HumancentiPad

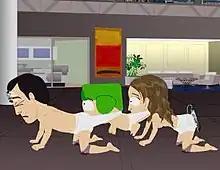
Kyle as part of the HumancentiPad

"HumancentiPad", stylized as "HUMANCENTiPAD" (pronounced ), is the first episode of the fifteenth season of the American animated television series "South Park", and the 210th episode of the series overall. It originally aired on Comedy Central in the United States on April 27, 2011. In the episode, Kyle is kidnapped after agreeing to an iTunes user agreement, and forced to become part of a "revolutionary new product" that is about to be launched by Apple. Meanwhile, Cartman, who has not acquired an Apple iPad, pesters his mother on the issue, drawing her ire.